Northrop Grumman MQ-8 Fire Scout

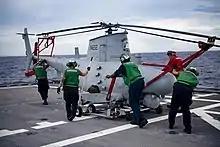
An MQ-8B aboard in 2019

In August 2013, the MQ-8B surpassed 5,000 flight hours in Afghanistan. In 28 months, Fire Scouts had accumulated 5,084 hours providing critical surveillance for U.S. and allied forces. Combined with testing and six at-sea deployments, the helicopter has over 10,000 flight hours supporting naval and ground forces. In late 2013, the Fire Scout ended its Afghanistan deployment mission and were shipped back to the US. MQ-8Bs will still be deployed on Naval frigates, and be integrated onto LCS. The Navy also ordered the Telephonics AN/ZPY-4 radar to expand surveillance capabilities. Twelve radars, including three spares, were to be delivered by December 2014. The Navy plans buy 96 MQ-8B/C Fire Scouts.